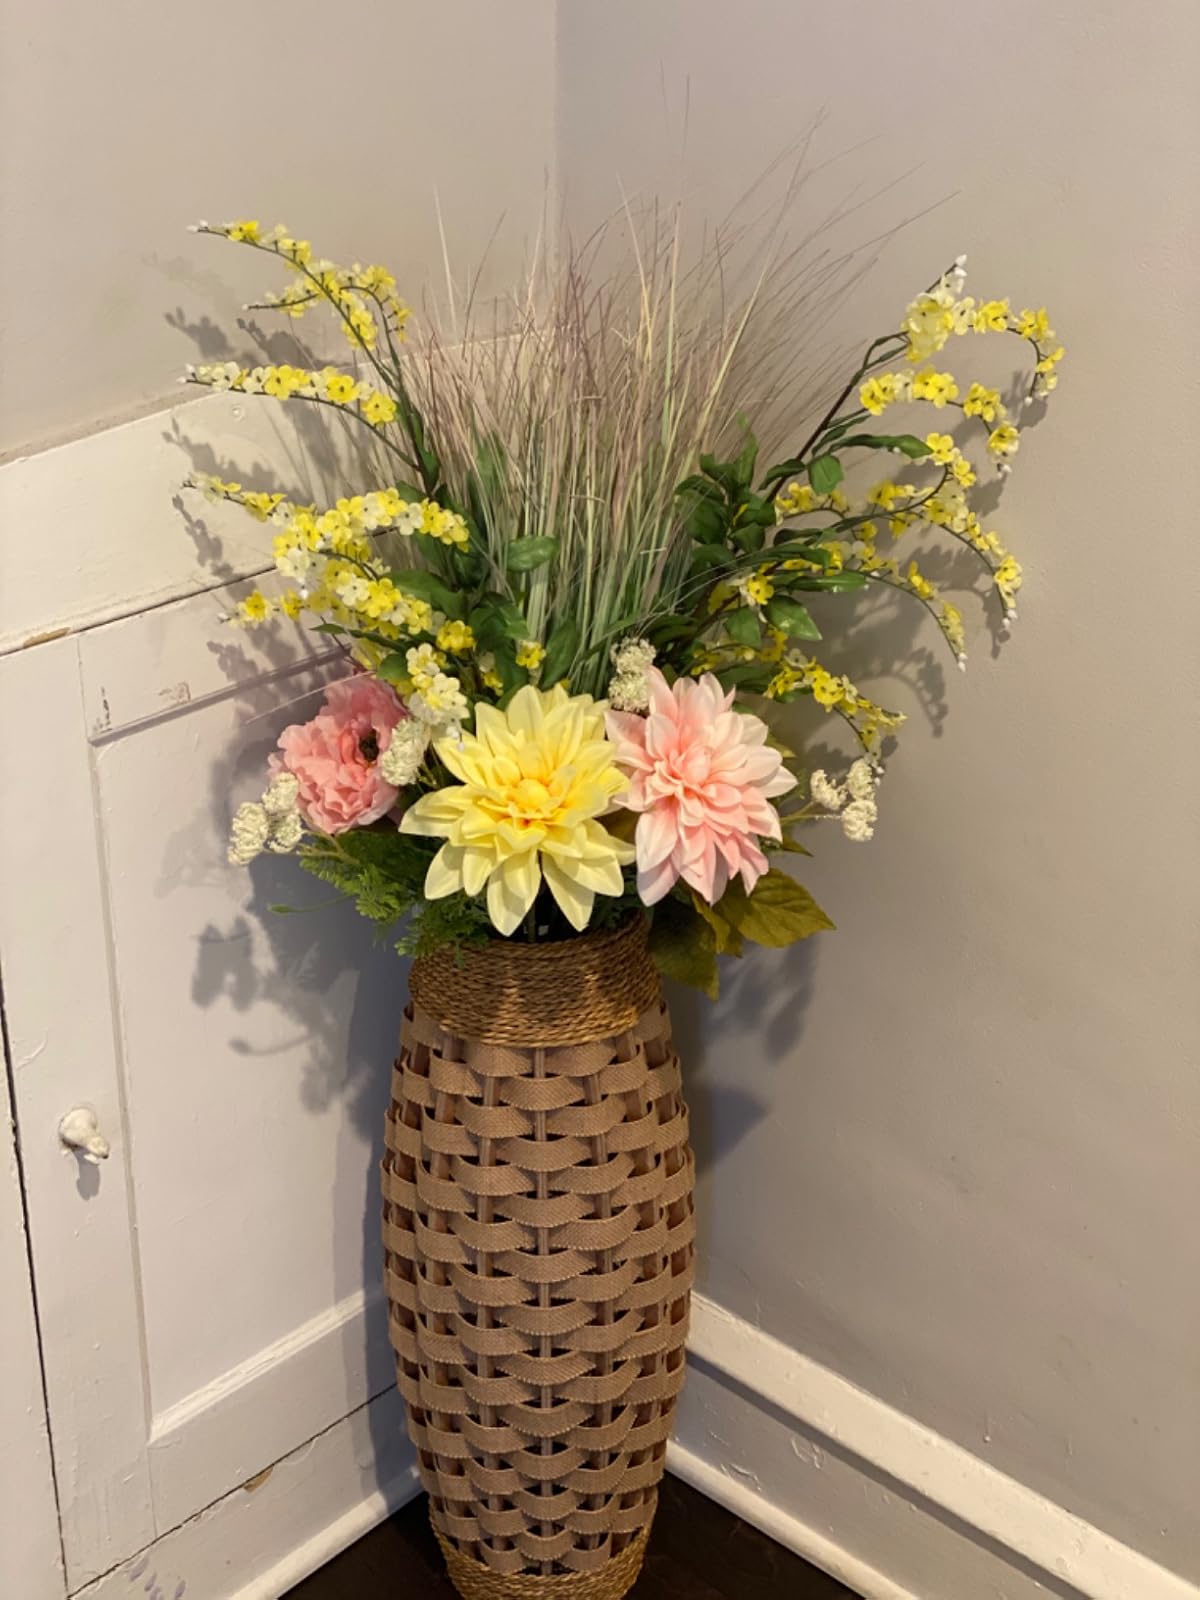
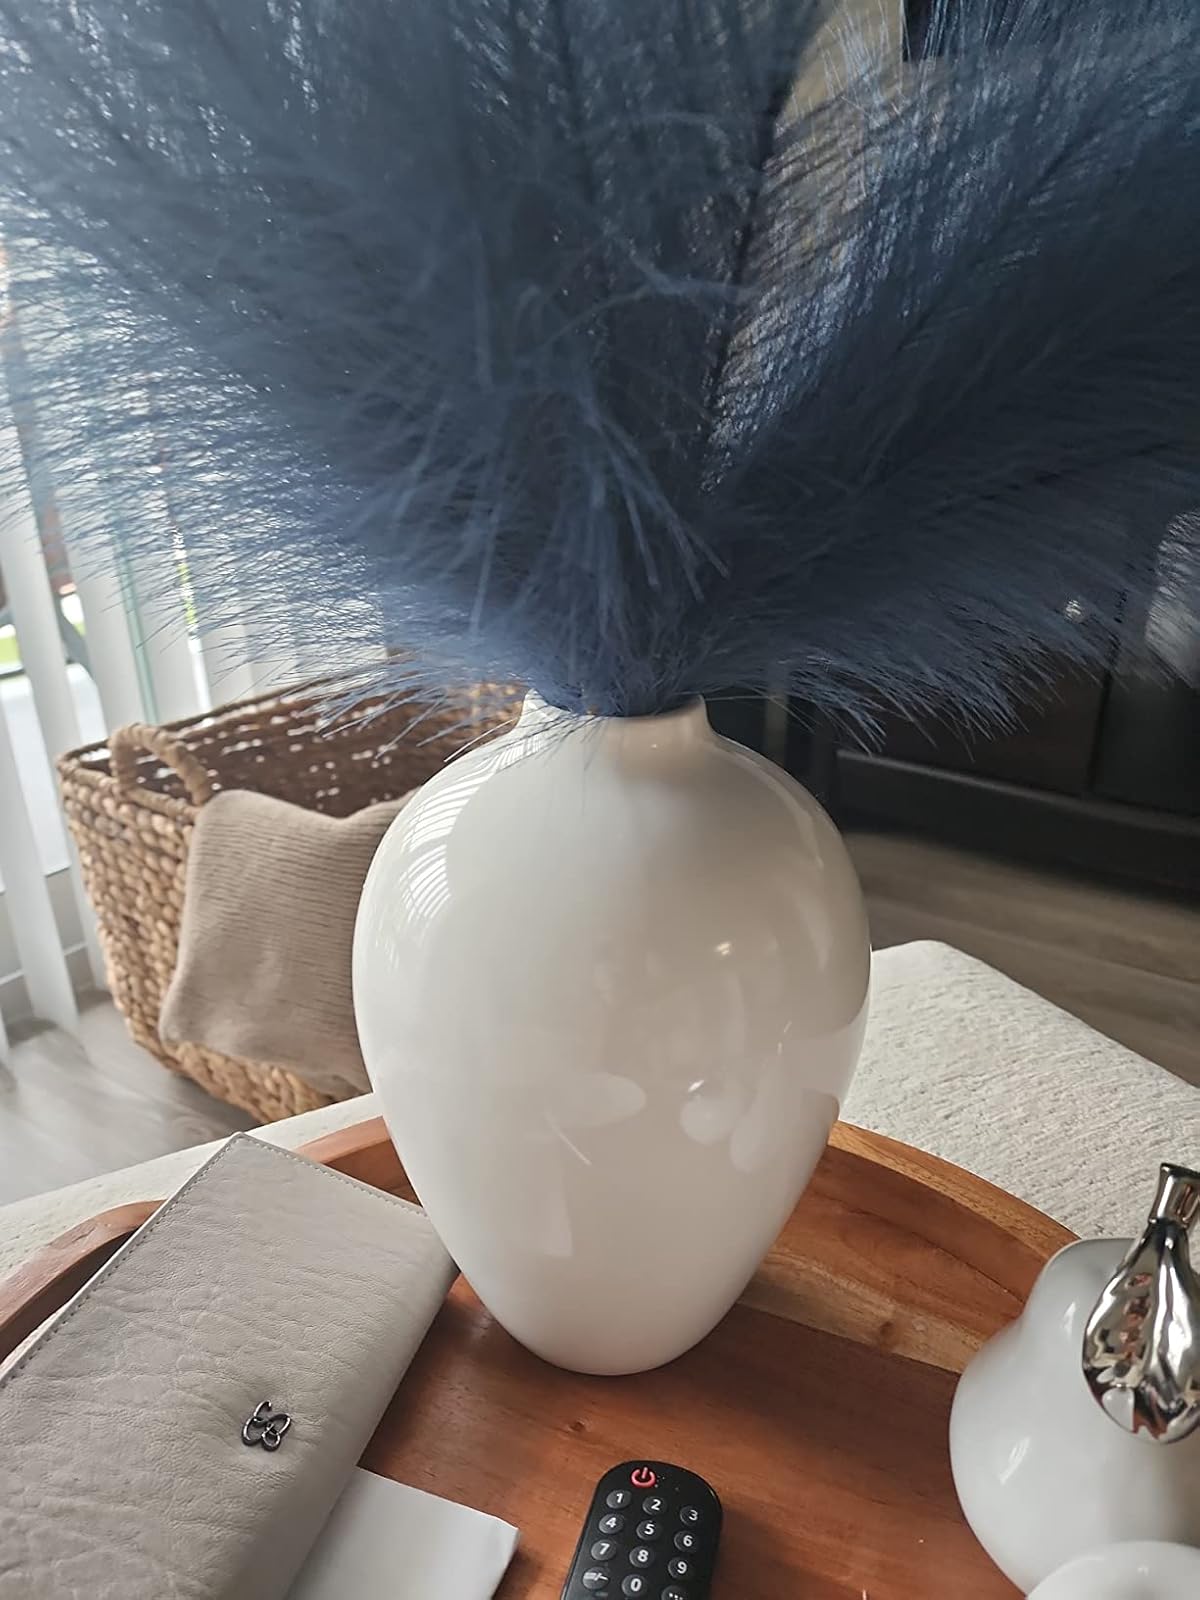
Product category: vase
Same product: no